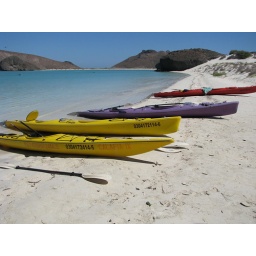
it was hot but so much fun. Especially the flying fish that almost landed in my lap